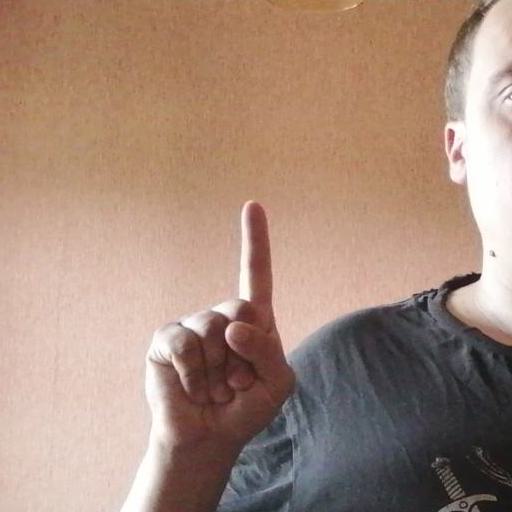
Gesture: one